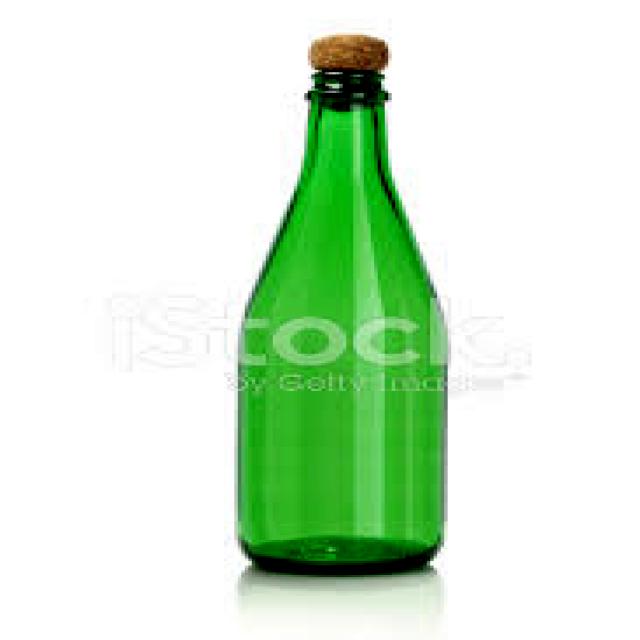
Label: Glass